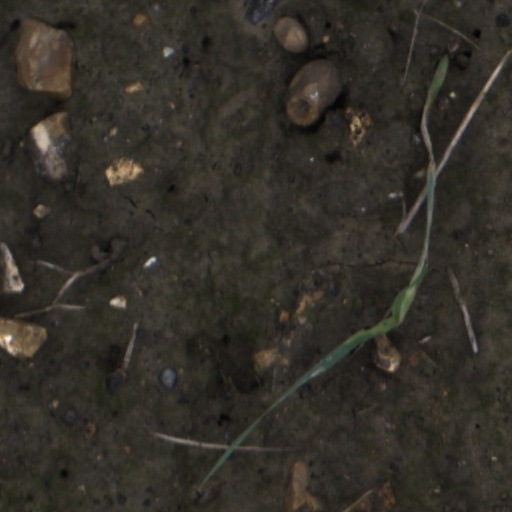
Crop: wheat